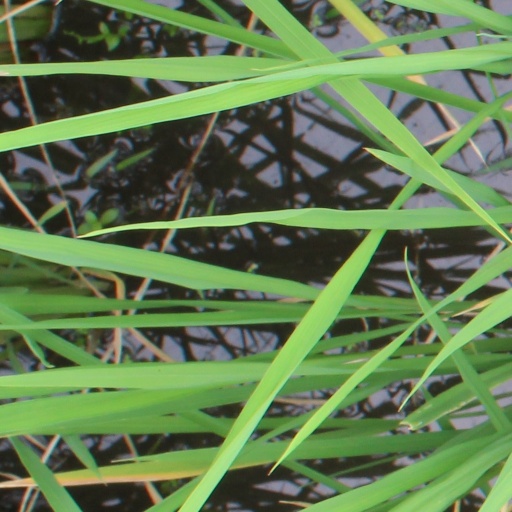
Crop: rice